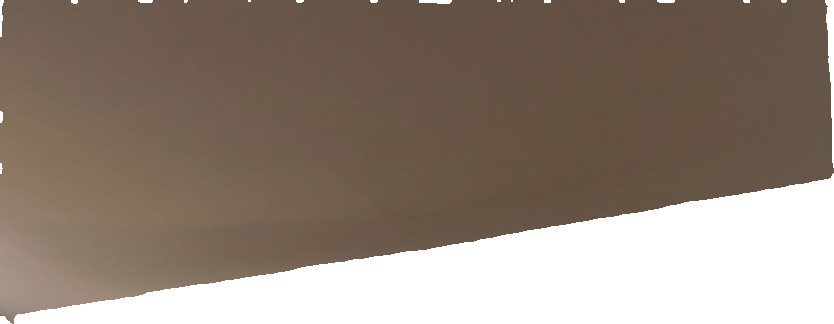
Surface category: ceiling